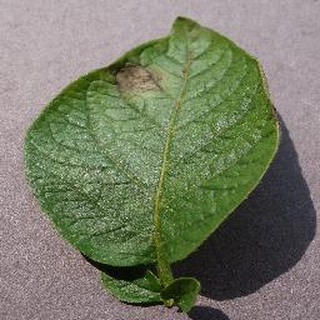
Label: potato_late_blight